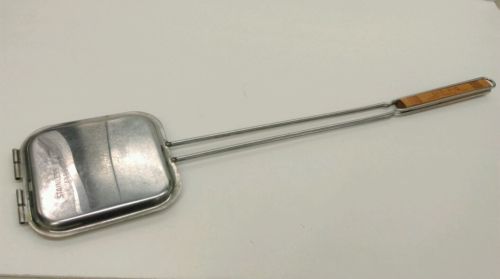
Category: toaster